Embassy of Finland, Lima

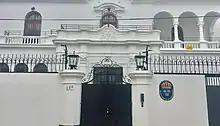
The then Swedish embassy in 2019

The Embassy of Sweden, Lima was Sweden's diplomatic mission in Peru, being the original occupant of the building that currently houses the Finnish embassy. The final resident ambassador was Maria Cramér.